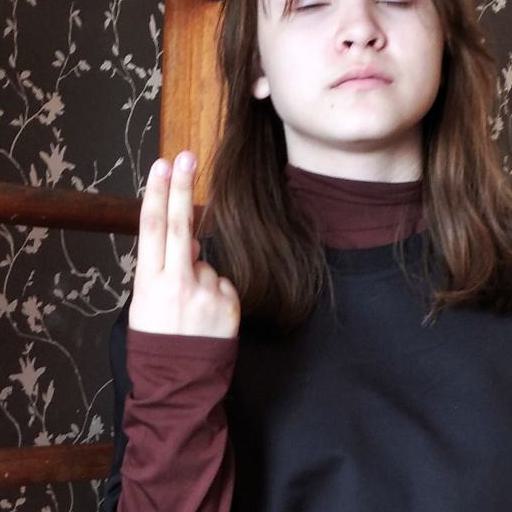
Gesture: two_up_inverted